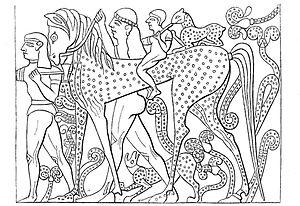
Dessin des fresques Tombe Campana Véies
La tombe Campana est une tombe
Véies est une des douze plus importantes cités étrusques, fondée à ce qui semble au IXᵉ siècle av. J.-C., et située à la frontière sud de l'Étrurie à 15 km au nord-ouest de Rome dans les limites du Parc Régional de Véies, sur la commune de Formello. Au VIIIᵉ siècle av. J.-C. elle entre en compétition avec Rome pour le contrôle du Septem pagi et des salines dont sa prospérité dépendait, pour finir conquise par le général romain Marcus Furius Camillus, dit Camille, en 396 av. J.-C., après un siège de dix ans. Refondée comme colonie romaine au Iᵉʳ siècle av. J.-C. et transformée en municipe par l'empereur Auguste, l'étendue et l'importance de la ville durant l'époque romaine furent cependant beaucoup moins importantes qu'à l'époque étrusque, et elle fut définitivement abandonnée au IVᵉ siècle.